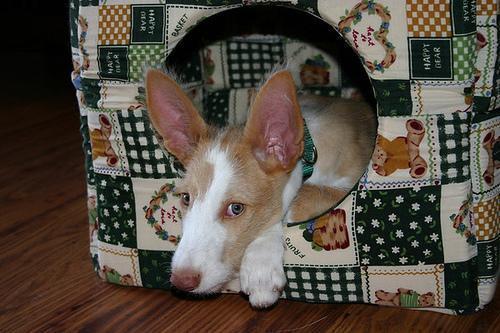
Ibizan_hound